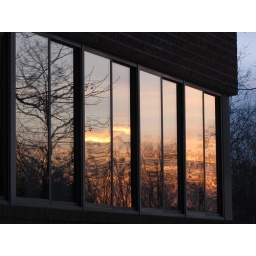
Reflections in my office building windows create an abstract sunset.